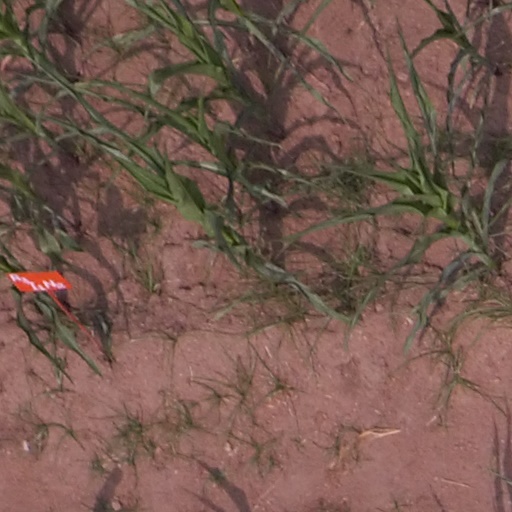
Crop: maize; corn